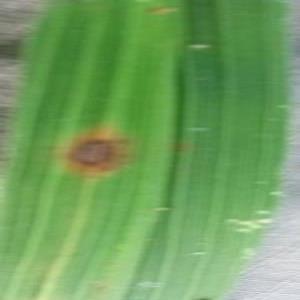
Disease: Brownspot